Pogo pin

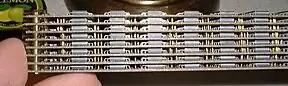
Pogo pins connecting logic modules of the Cray-2 supercomputer

Spring-loaded connectors may be combined with magnets to form a strong and reliable connectiona technique which has been employed extensively for consumer electronics such as 2-in-1 PCs and high-frequency data transfer. One notable example of this is Apple's MagSafe connector.